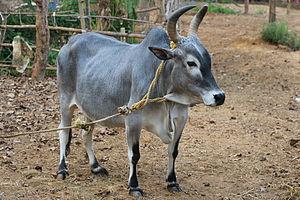
La Kangayam est une race bovine indienne. Elle appartient à la sous-espèce zébuine de Bos taurus.